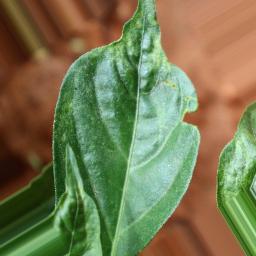
Label: mites_and_trips